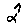
Label: 2